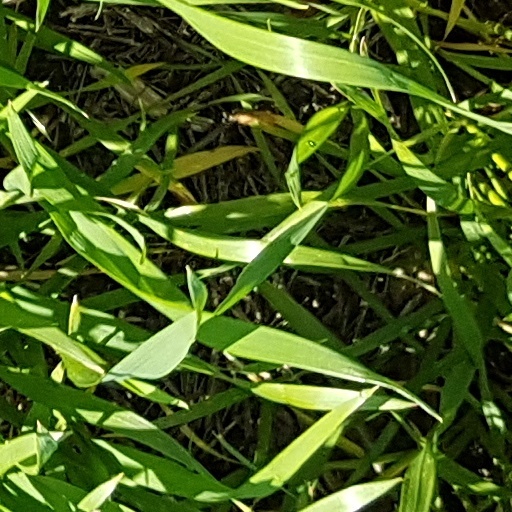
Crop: wheat